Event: Nepal Earthquake
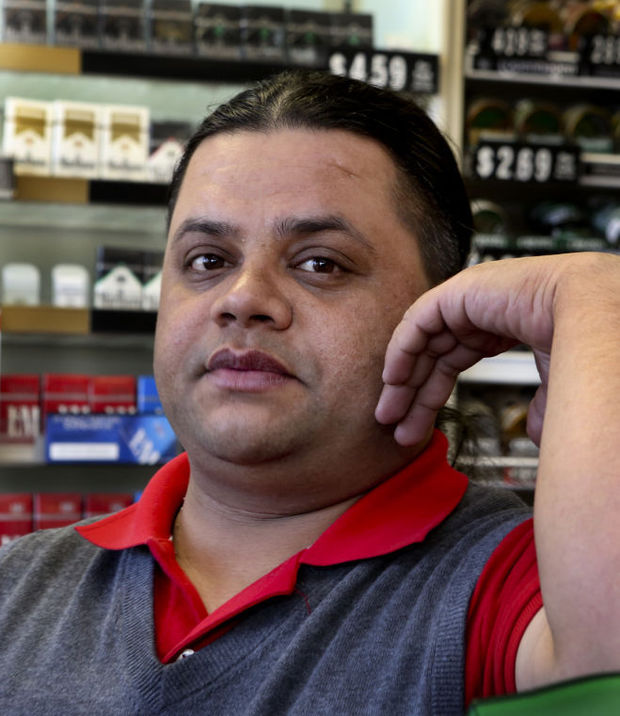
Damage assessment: no_damage